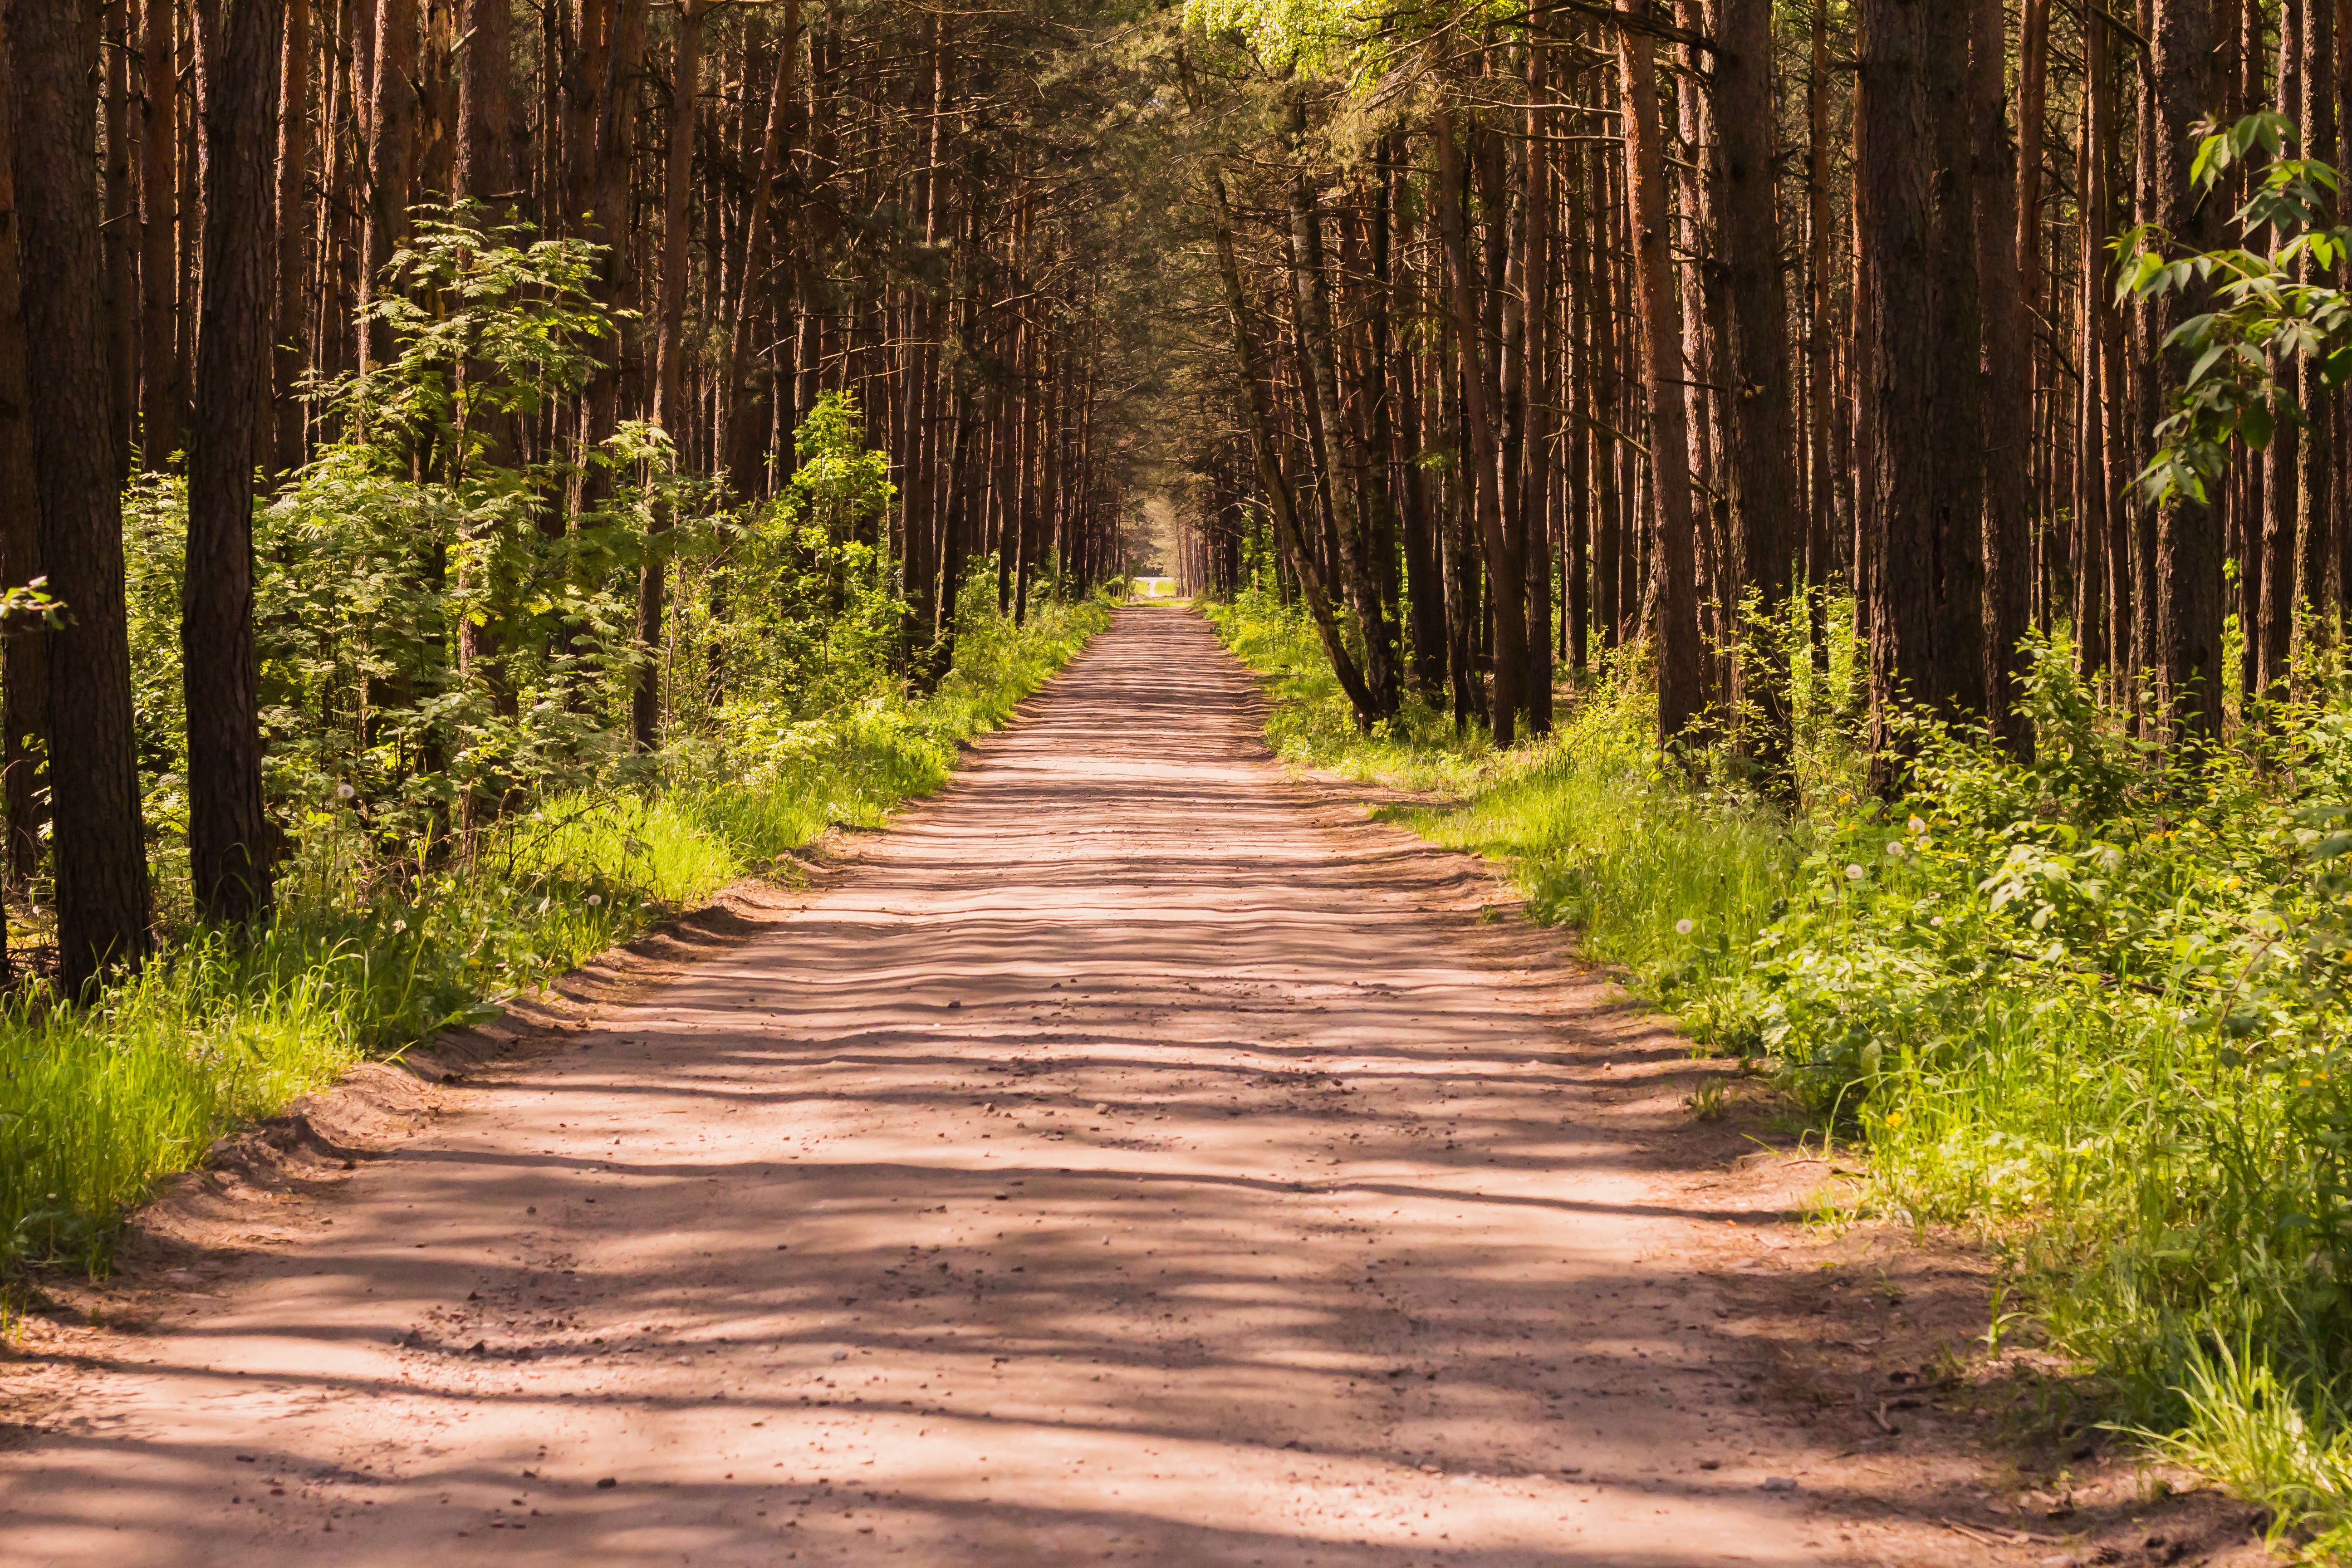
landscape, tree, nature, forest, wilderness, plant, trail, sunlight, leaf, flower, summer, green, jungle, autumn, soil, botany, woodland, habitat, in the forest, ecosystem, sunny day, natural environment, woody plant